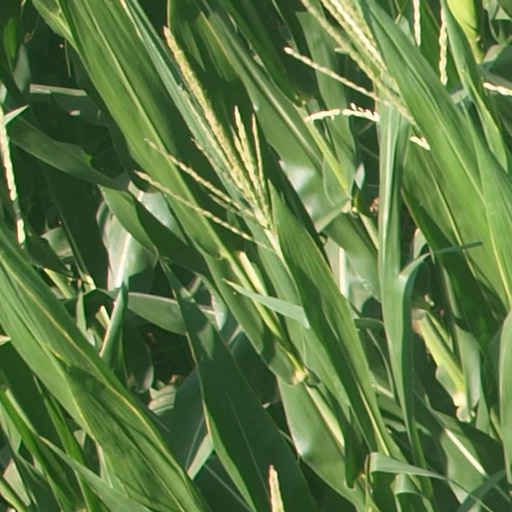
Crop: maize; corn